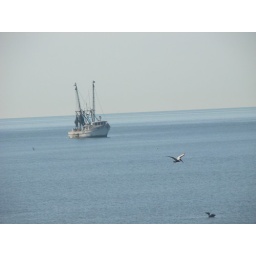
Shrimp boat in the Gulf off the coast of Fort Myers Beach.